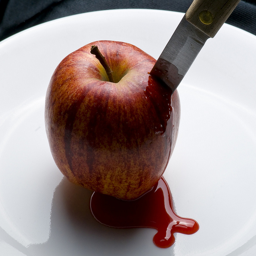
an apple with a knife stuck into it dripping blood.
a knife thrust into an apple that bleeds
There is a knife inside of a apple that is bleeding
A apple on a plate with a knife sticking out of it with what looks like blood pooled on the plate.
An apple on a plate,A knife is inserted from where red color is flowing.